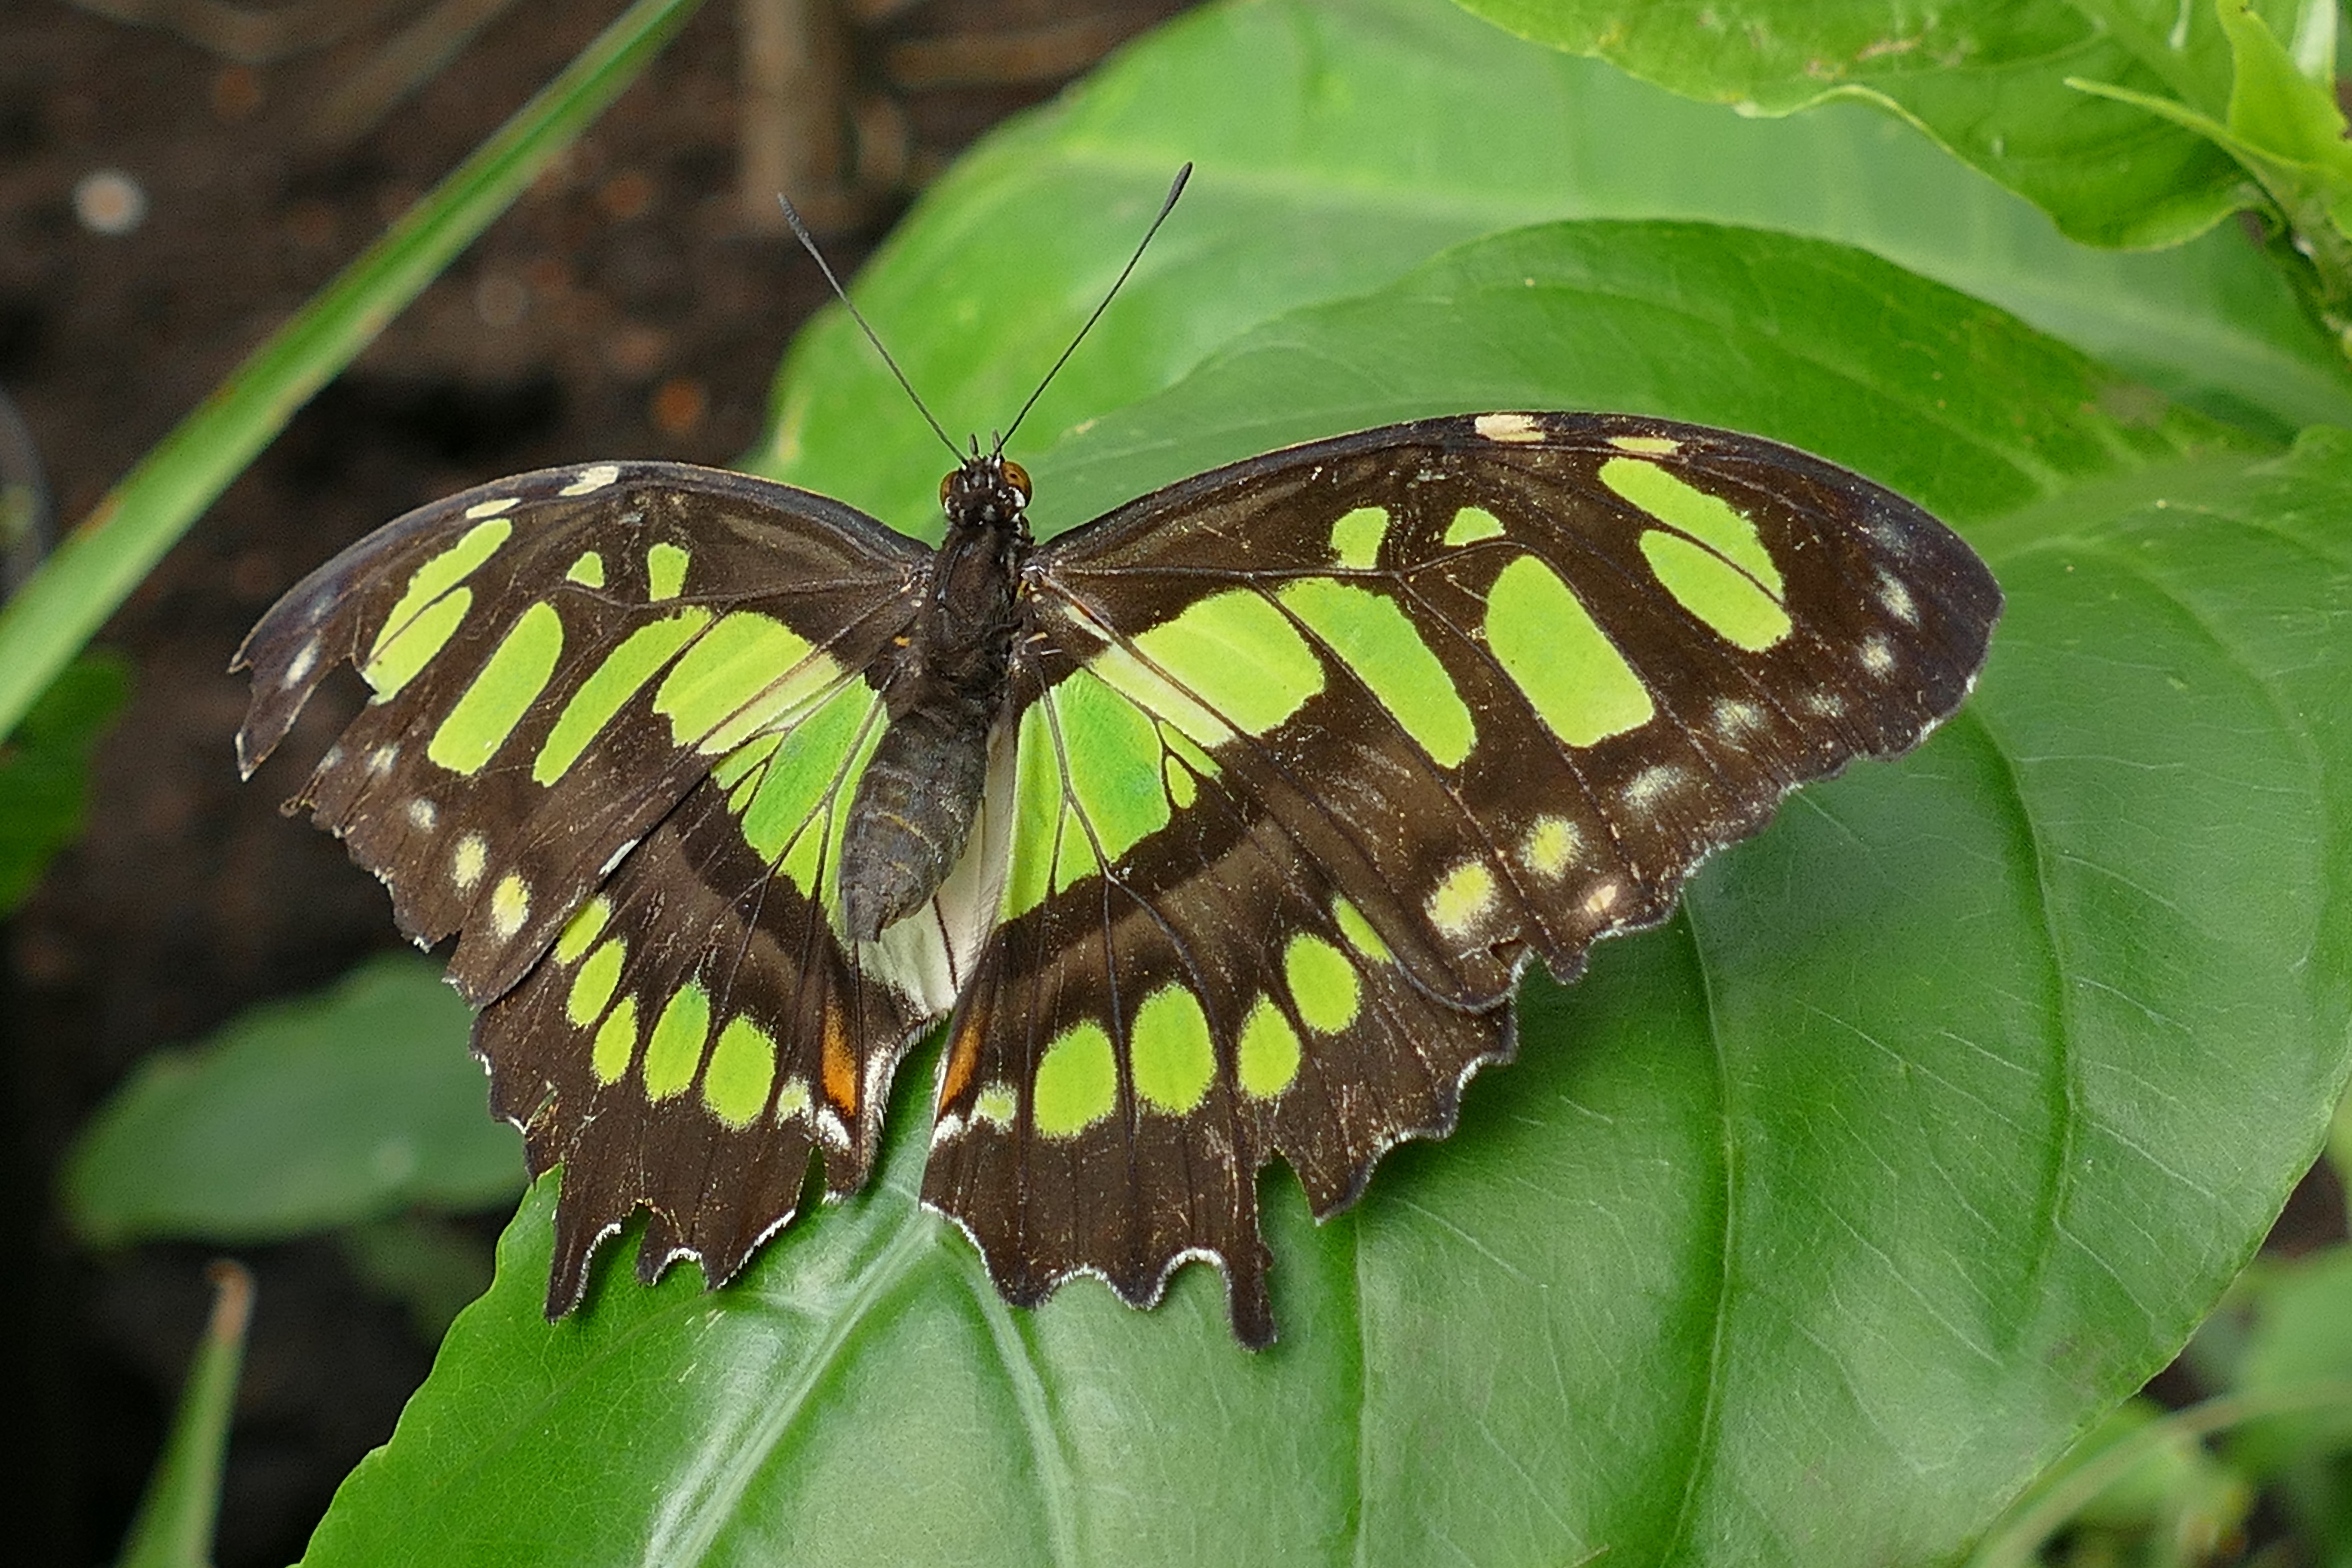
nature, outdoor, wing, plant, leaf, flower, animal, cute, summer, wildlife, spring, green, insect, macro, natural, park, bug, botany, butterfly, garden, close, fauna, invertebrate, life, close up, monarch butterfly, outside, insects, butterflies, macro photography, arthropod, pollinator, moths and butterflies, lycaenid, brush footed butterfly, colias